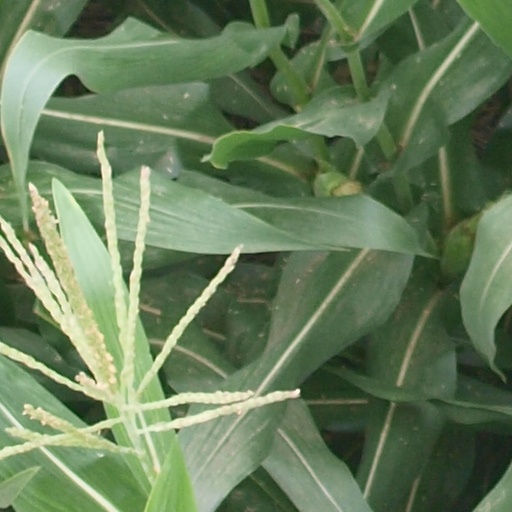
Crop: maize; corn